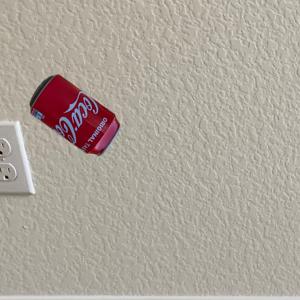
Label: cans